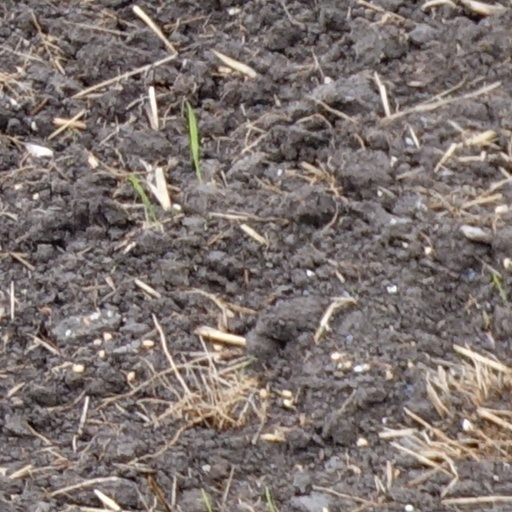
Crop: wheat